Bioliquids

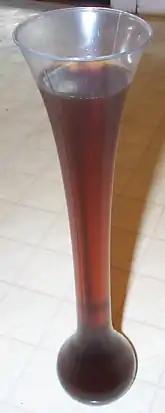
Filtered waste vegetable oil

Bioliquids are liquid fuels made from biomass for energy purposes other than transport (i.e. heating and electricity).